Engineering tolerance

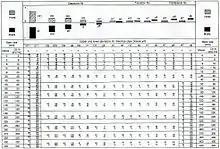
Limits and fits establish in 1980, not corresponding to the current ISO tolerances

When designing mechanical components, a system of standardized tolerances called International Tolerance grades are often used. The standard (size) tolerances are divided into two categories: hole and shaft. They are labelled with a letter (capitals for holes and lowercase for shafts) and a number. For example: H7 (hole, tapped hole, or nut) and h7 (shaft or bolt). H7/h6 is a very common standard tolerance which gives a tight fit. The tolerances work in such a way that for a hole H7 means that the hole should be made slightly larger than the base dimension (in this case for an ISO fit 10+0.015−0, meaning that it may be up to 0.015 mm larger than the base dimension, and 0 mm smaller). The actual amount bigger/smaller depends on the base dimension. For a shaft of the same size, h6 would mean 10+0−0.009, which means the shaft may be as small as 0.009 mm smaller than the base dimension and 0 mm larger. This method of standard tolerances is also known as Limits and Fits and can be found in ISO 286-1:2010 (Link to ISO catalog).